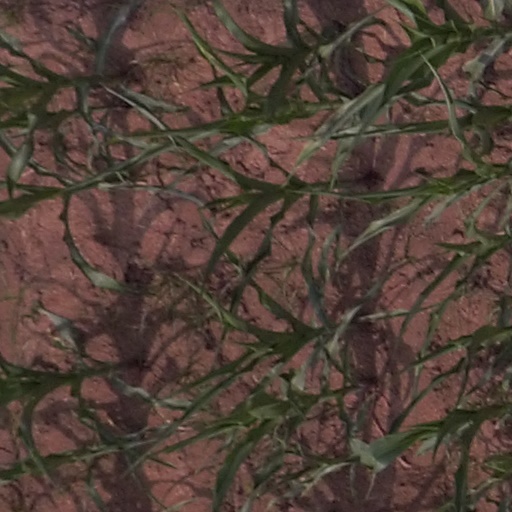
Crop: maize; corn